Hengsha station

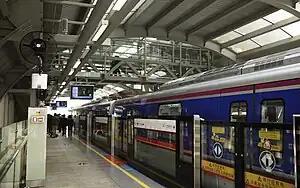

Hengsha Station is an elevated station on Line 6 of the Guangzhou Metro. The station is located at Jinshazhou Road Hengsha Section on the island of Jinshazhou in the Baiyun District of Guangzhou. It started operation on 28December 2013.